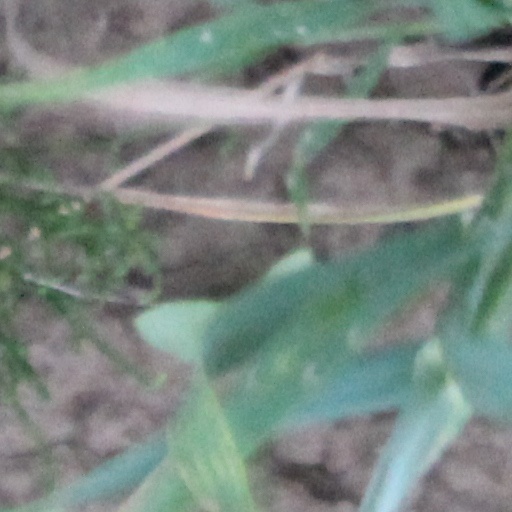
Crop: wheat